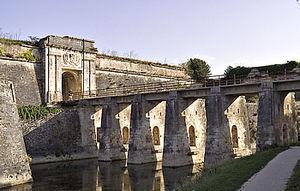
Porte de la citadelle du Chateau d'Oléron - îZle d'Oléron Photo issue de ma banque d'images personnelle
L’île d’Oléron est située dans le golfe de Gascogne, en région Nouvelle-Aquitaine, au large des côtes de la Charente-Maritime dont elle fait partie, à 1,5 km de la pointe Espagnole et à 14,5 km au nord de l'estuaire de la Gironde. Avec les îles de Ré, d'Aix, Madame et Nôle, elle fait partie de l'archipel charentais ; elle est séparée de la presqu'île de Marennes par le coureau d'Oléron, au nord, et de la presqu'île d'Arvert par le pertuis de Maumusson, au sud.
La citadelle du Château-d'Oléron est un ouvrage militaire édifié de 1630 à 1704 afin de protéger la partie méridionale de l'île d'Oléron. Elle est l'un des principaux monuments historiques de la ville du Château-d'Oléron, dans le département de la Charente-Maritime, dans le sud-ouest de la France.